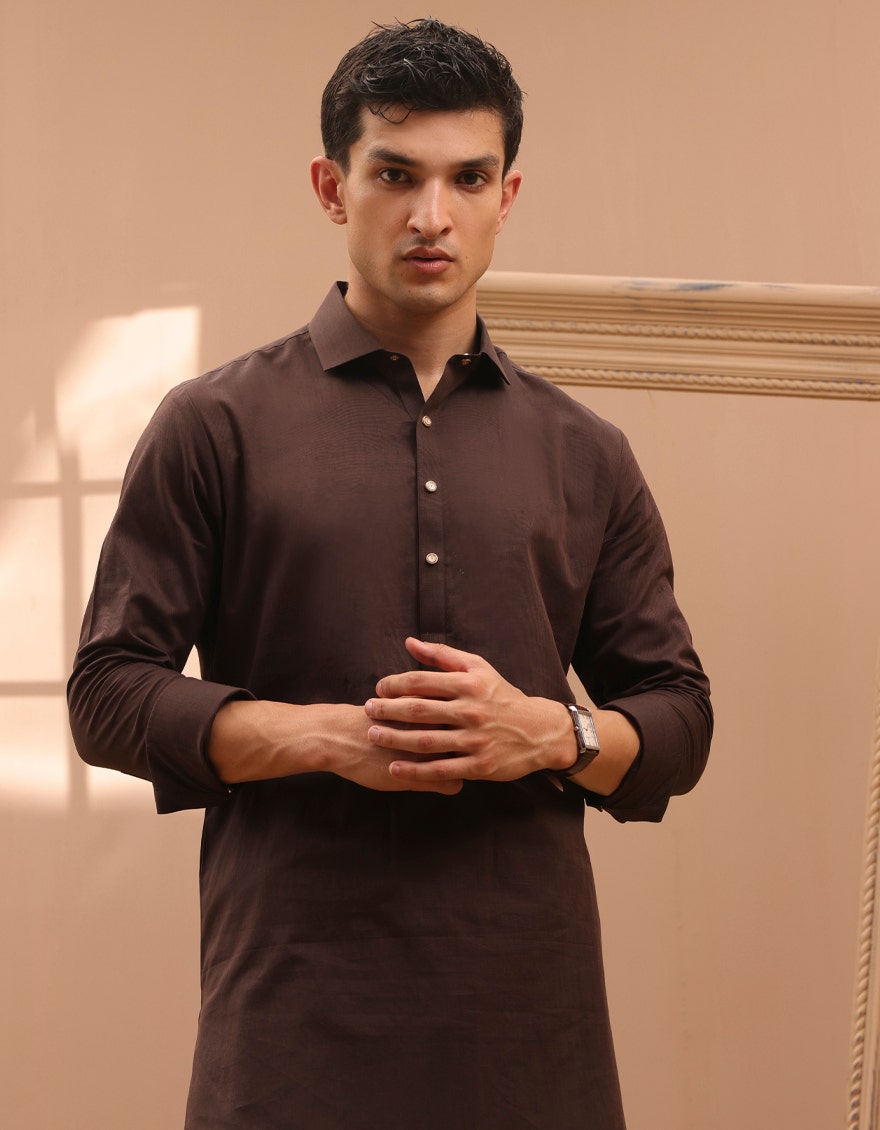
dark chocolate khan regular fit kurta